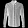
Label: Shirt